Oh! My Ghost

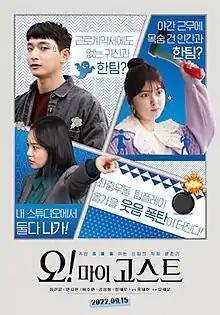
Promotional poster

Oh! My Ghost is a 2022 South Korean comedy horror film, directed by Hong Tae-sun and starring Jeong Jin-woon, Ahn Seo-hyun, Lee Joo-yeon and Jeon Soo-jin. The film written by Yoo Se-moon tells the story of 'Taemin', a ten-year-old trainee who sees ghosts. He gets a job at a shooting studio where every night a mysterious incident occurs. It was anticipated to be released in theatres in the second half of 2021, but was postponed and finally released on September 15, 2022.